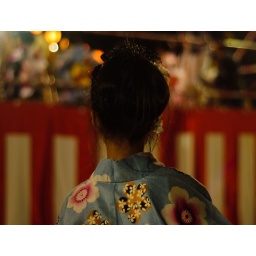
girl in blue kimono